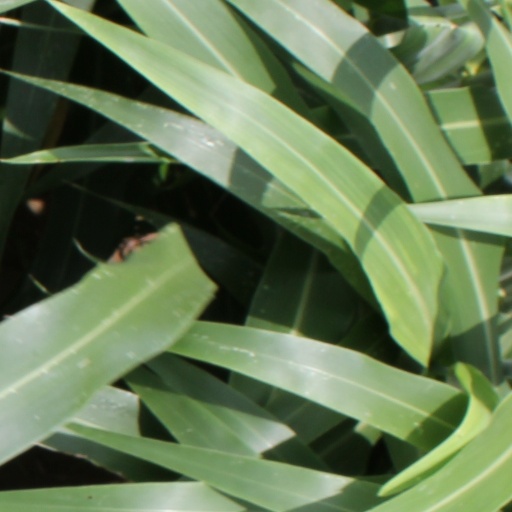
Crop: sorghum